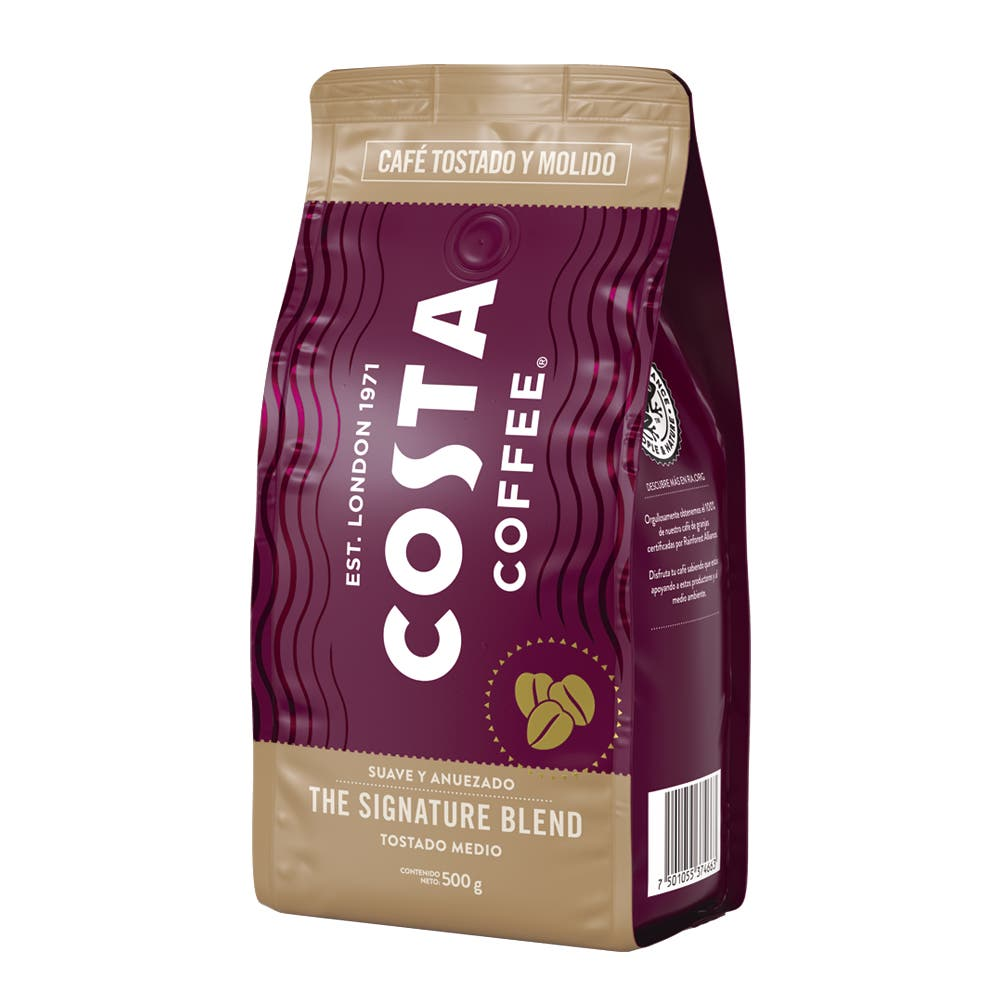
A Café Cosata Mocha Italia ground coffe in a 500-grams aliminum bag